Harry W. Shlaudeman

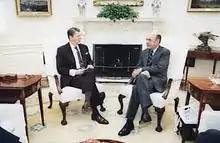
Shlaudeman with Ronald Reagan in 1984

Harry Walter Shlaudeman (May 17, 1926 – December 5, 2018) was an American diplomat, who served successively as Ambassador to Venezuela, Peru, Argentina, Brazil, and Nicaragua.